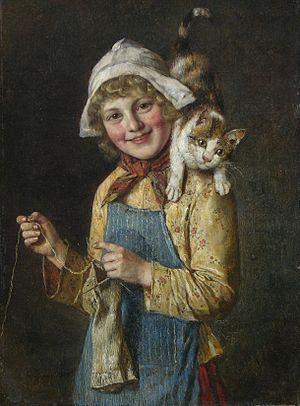
Rudolf Hirth du Frênes est un peintre allemand. Il est le frère de Friedrich Hirth, sinologue, et de Georg Hirth, journaliste créateur de la revue artistique et littéraire Jugend.